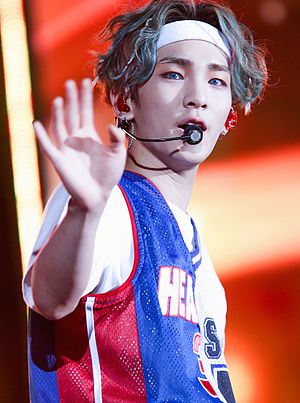
Key
Key ved Dream Concert (2015)
Kim Ki-bum, bedre kendt under sit kunstnernavn Key er en sydkoreansk sanger, rapper, skuespiller, modedesigner og tv-vært. Han er medlem af gruppen Shinee.